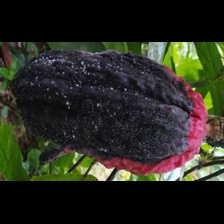
Label: phytophthora